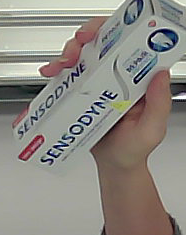
Product: sensodyne_toothpaste